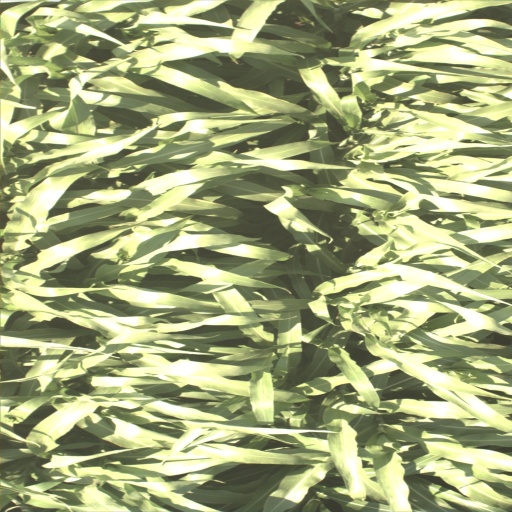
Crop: sorghum